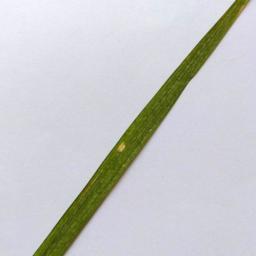
Label: Rice___Leaf_Blast